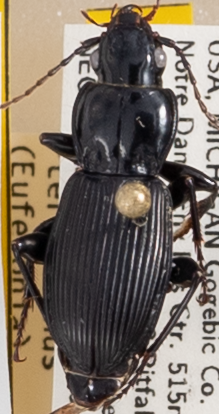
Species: Pterostichus coracinus
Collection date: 2021-08-25
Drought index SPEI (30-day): -0.878
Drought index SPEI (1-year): -0.376
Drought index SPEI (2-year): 1.28